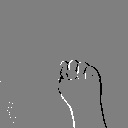
ASL letter: m